Meteorological history of Hurricane Georges

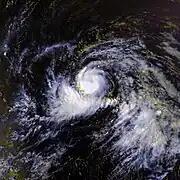
Satellite image of tropical storm. The circulation is disorganized, and a clear center is not present.

Late on September 13, 1998, a tropical wave exited the west coast of Africa. The following day the system featured a large area of organized deep convection and the dvorak technique was initiated. By September 15, ships within the vicinity of the wave reported that a surface circulation had developed and by 1200 UTC, the National Hurricane Center (NHC) estimated that a tropical depression, the seventh of the season, while situated about south-southwest of the Cape Verde Islands. The depression tracked roughly due west in response to a mid-level ridge, building westward, to the north of the cyclone. Throughout the day, banding features developed around the system and deep convection consolidated around the center of circulation. Roughly 24 hours after being declared a depression, the NHC upgraded the system to a tropical storm and gave it the name "Georges".